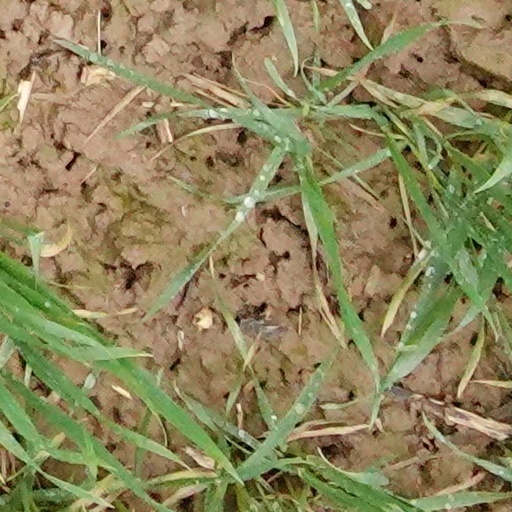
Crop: wheat